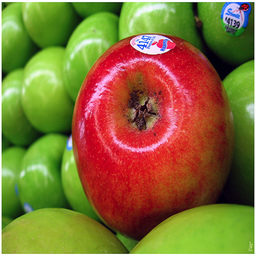
Label: Apple